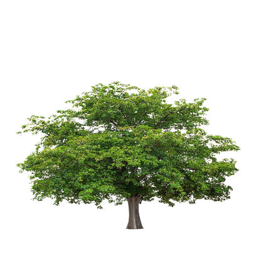
tree isolated on a white background